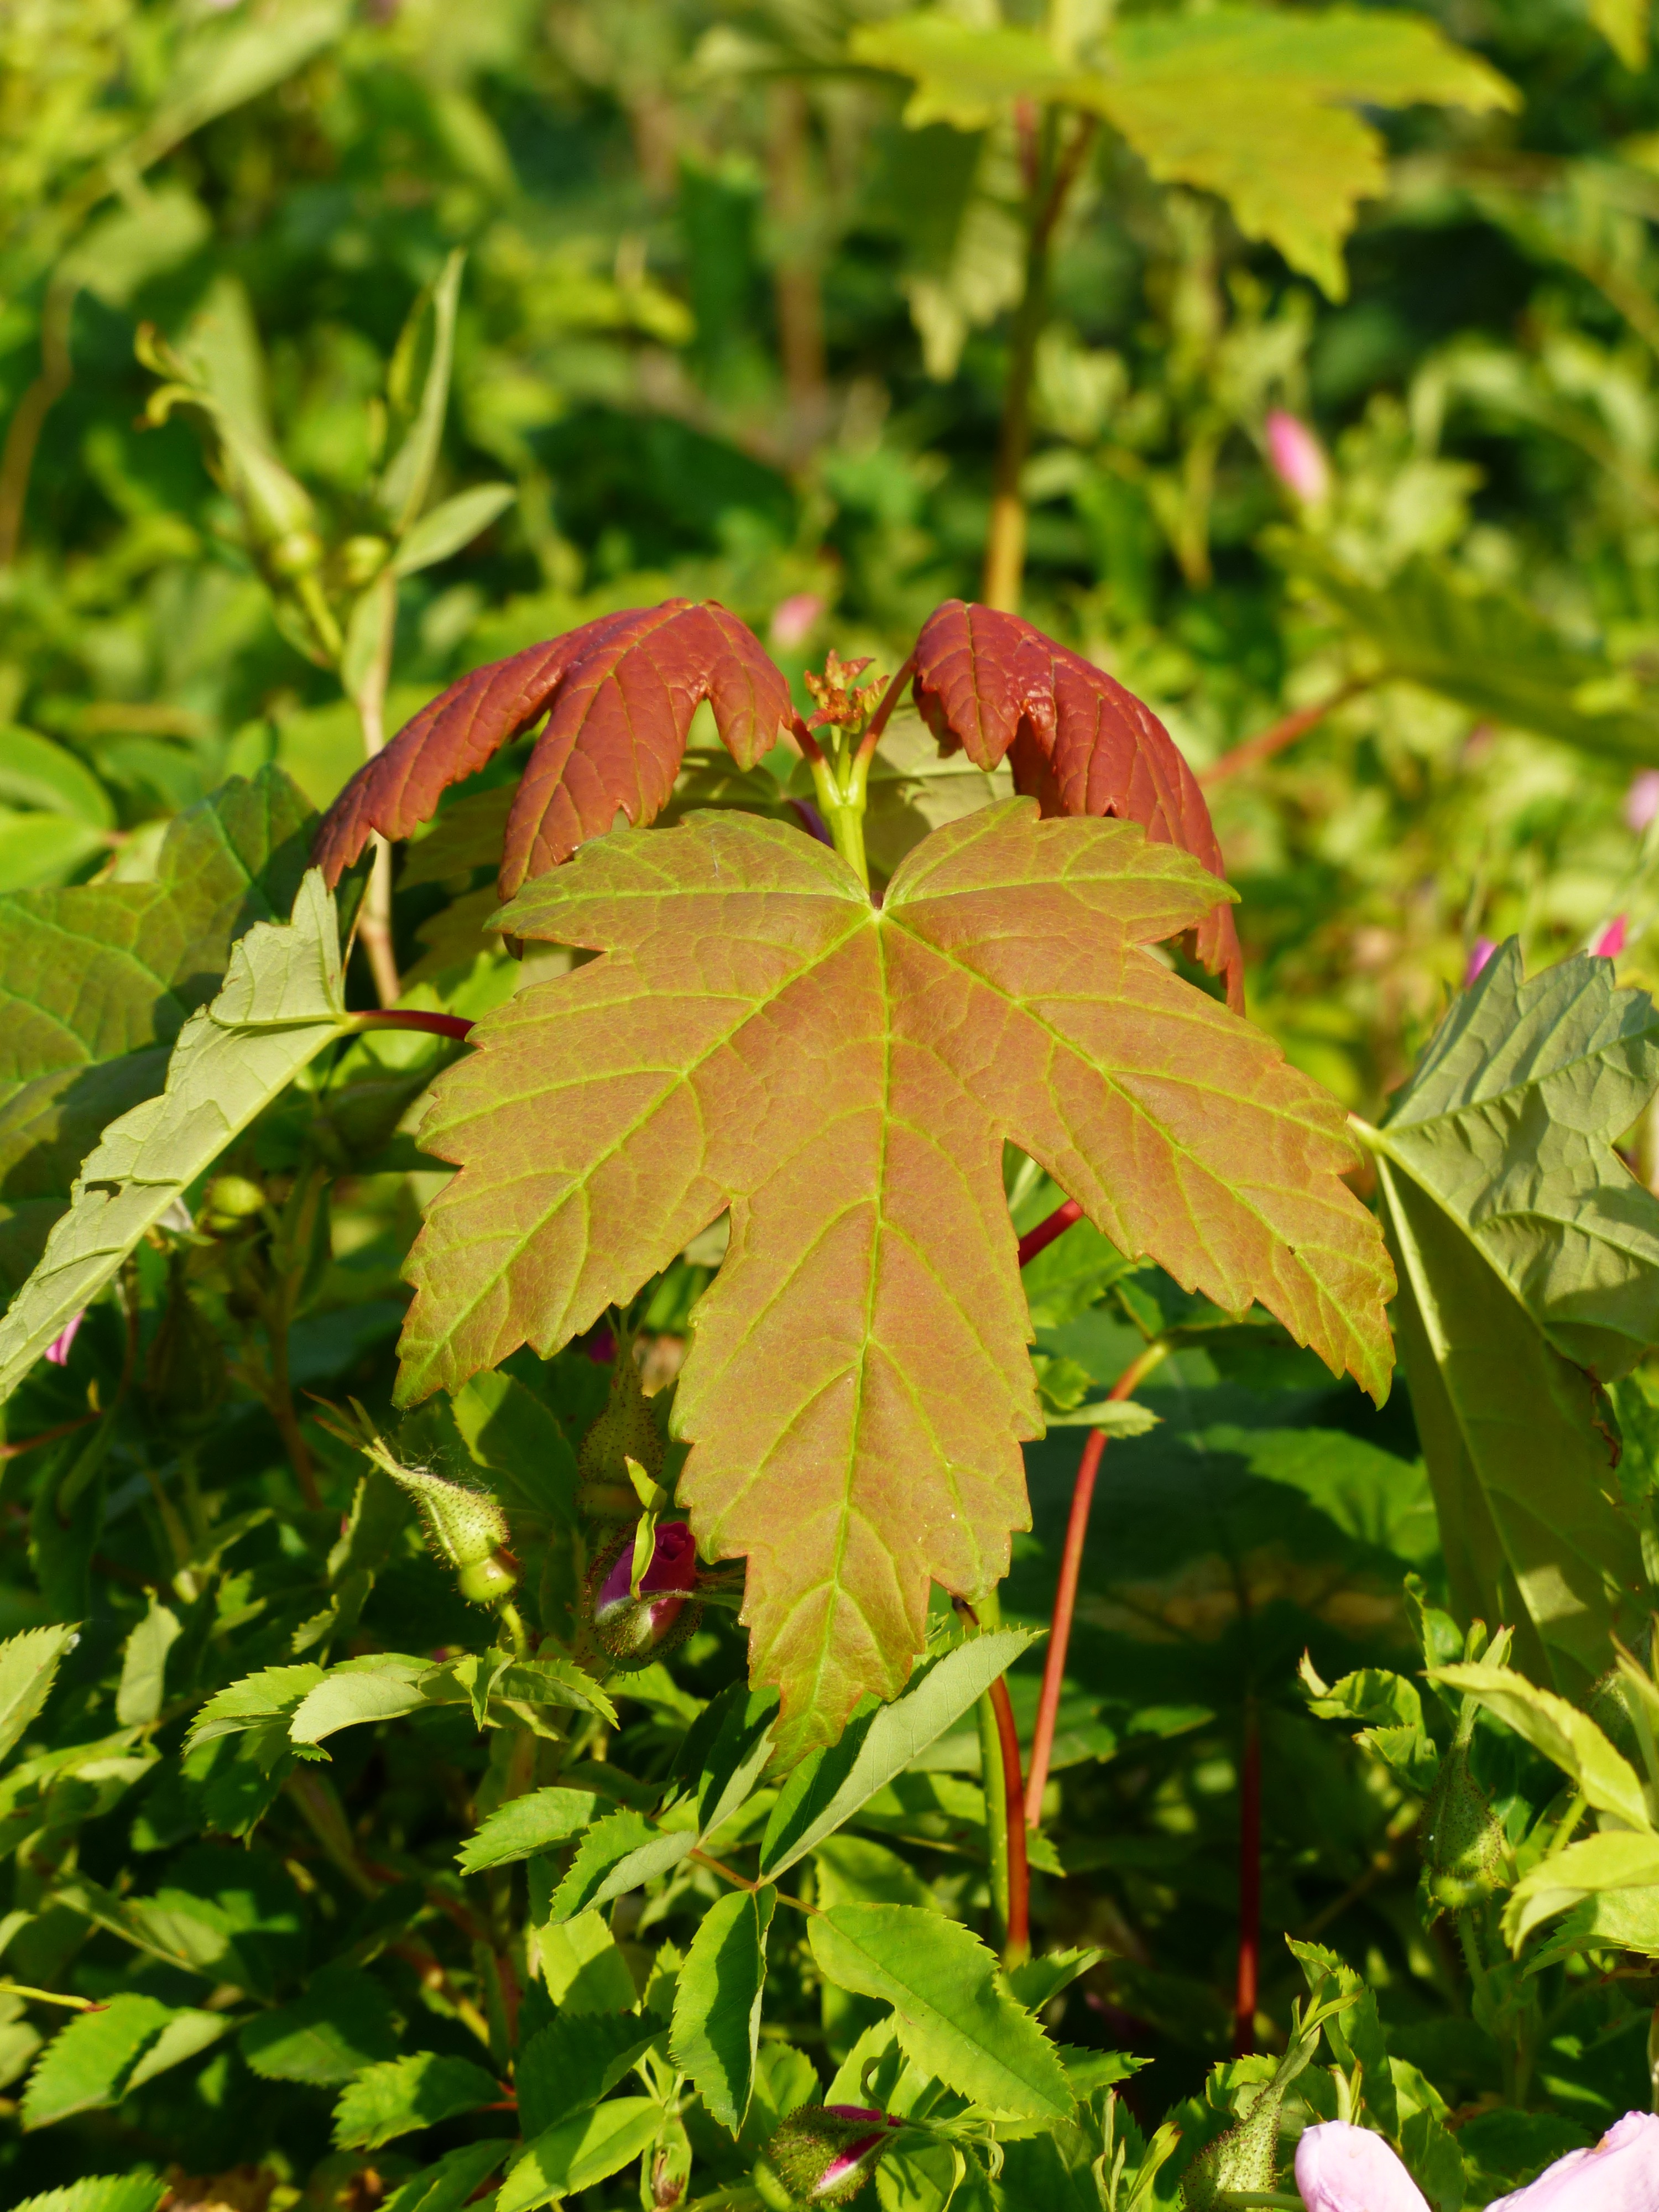
tree, branch, plant, leaf, flower, green, autumn, botany, maple, maple tree, maple leaf, shrub, deciduous, late summer, fall color, flowering plant, woody plant, land plant